That Championship Season (1982 film)

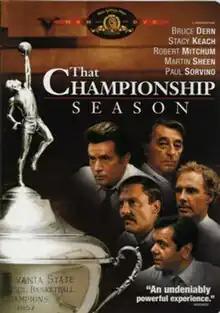
Theatrical release poster

That Championship Season is a 1982 American sports drama film based on the 1972 play of the same name. It stars Robert Mitchum, Martin Sheen, Bruce Dern, Stacy Keach and Paul Sorvino, the only cast member to have previously appeared in the play.